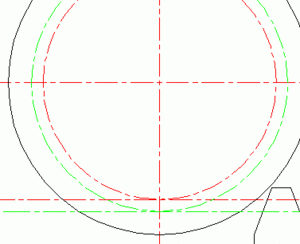
Un engrenage est un système mécanique composé de deux roues dentées ou plus engrenées servant :